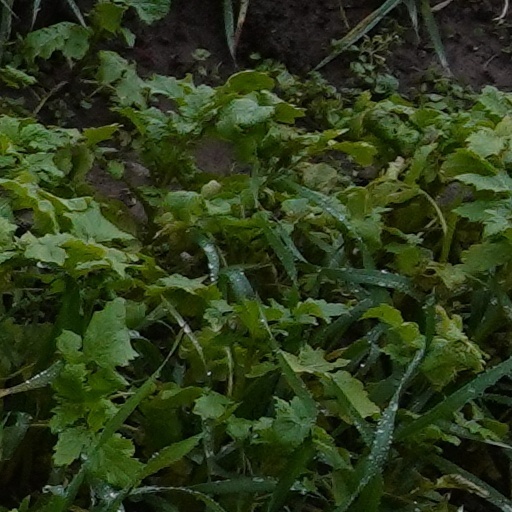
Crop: wheat